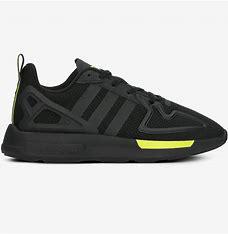
Brand: Adidas
Model: ZX 2K Flux